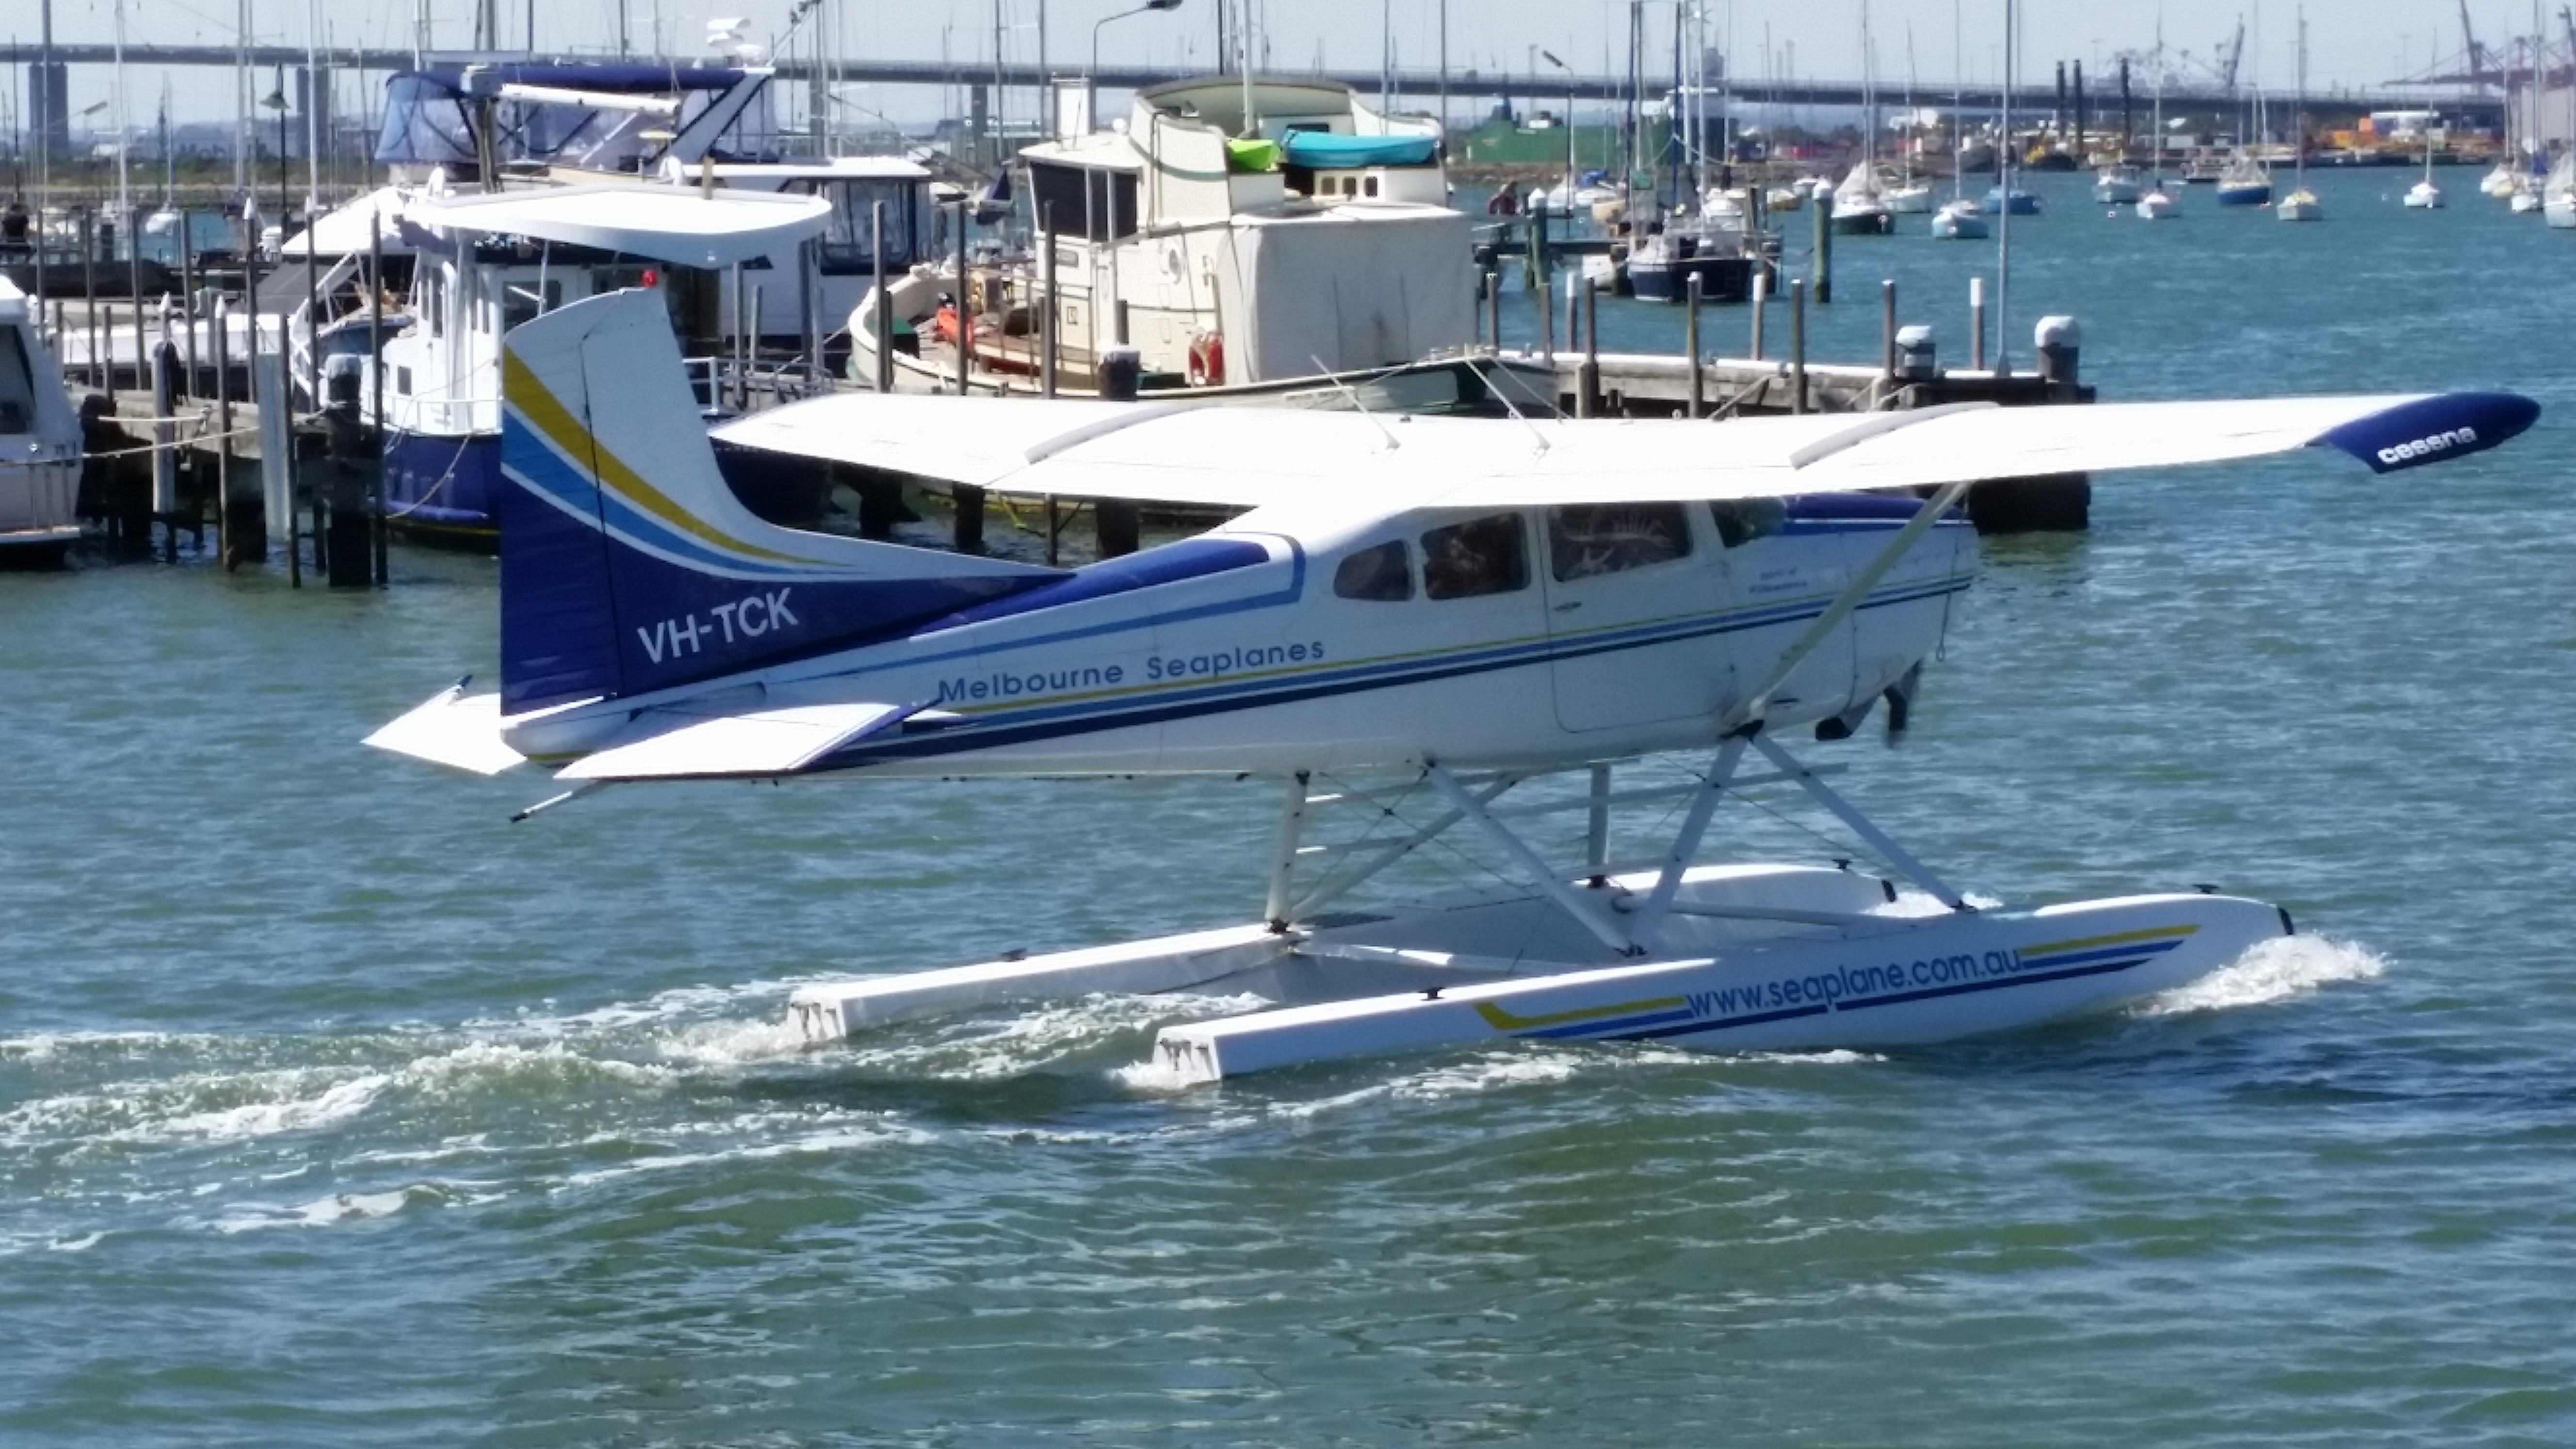
water, boat, airplane, plane, aircraft, vehicle, aviation, float, aeroplane, seaplane, light aircraft, cessna 185